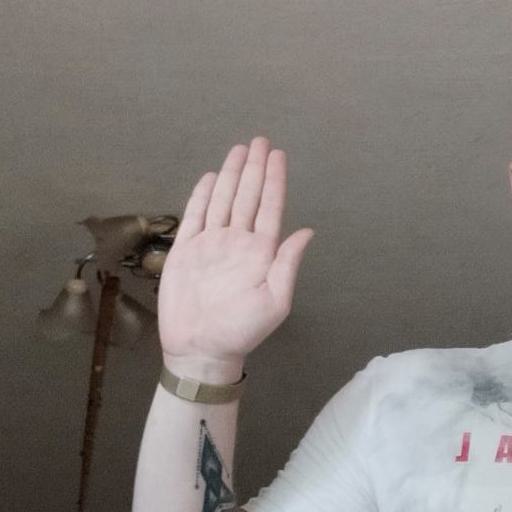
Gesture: stop